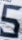
Number: 5